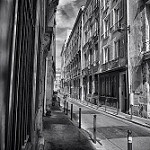
Scene: Outdoor